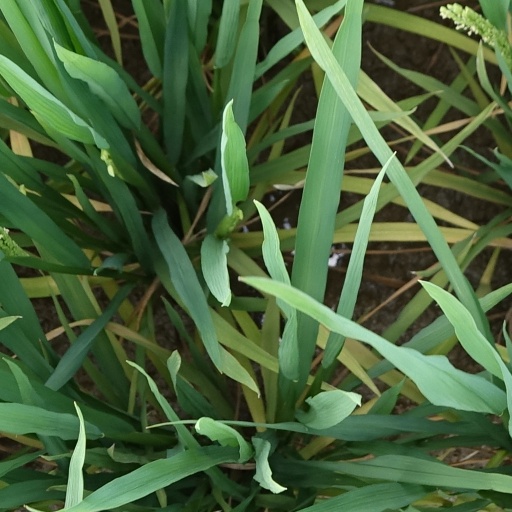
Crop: rice